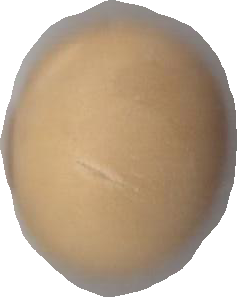
Variety: Grobogan